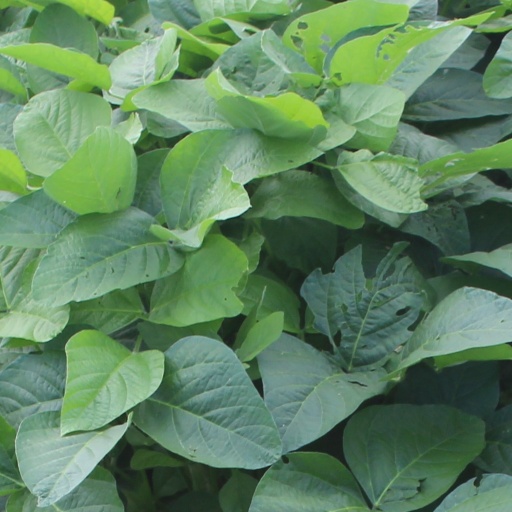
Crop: soybean